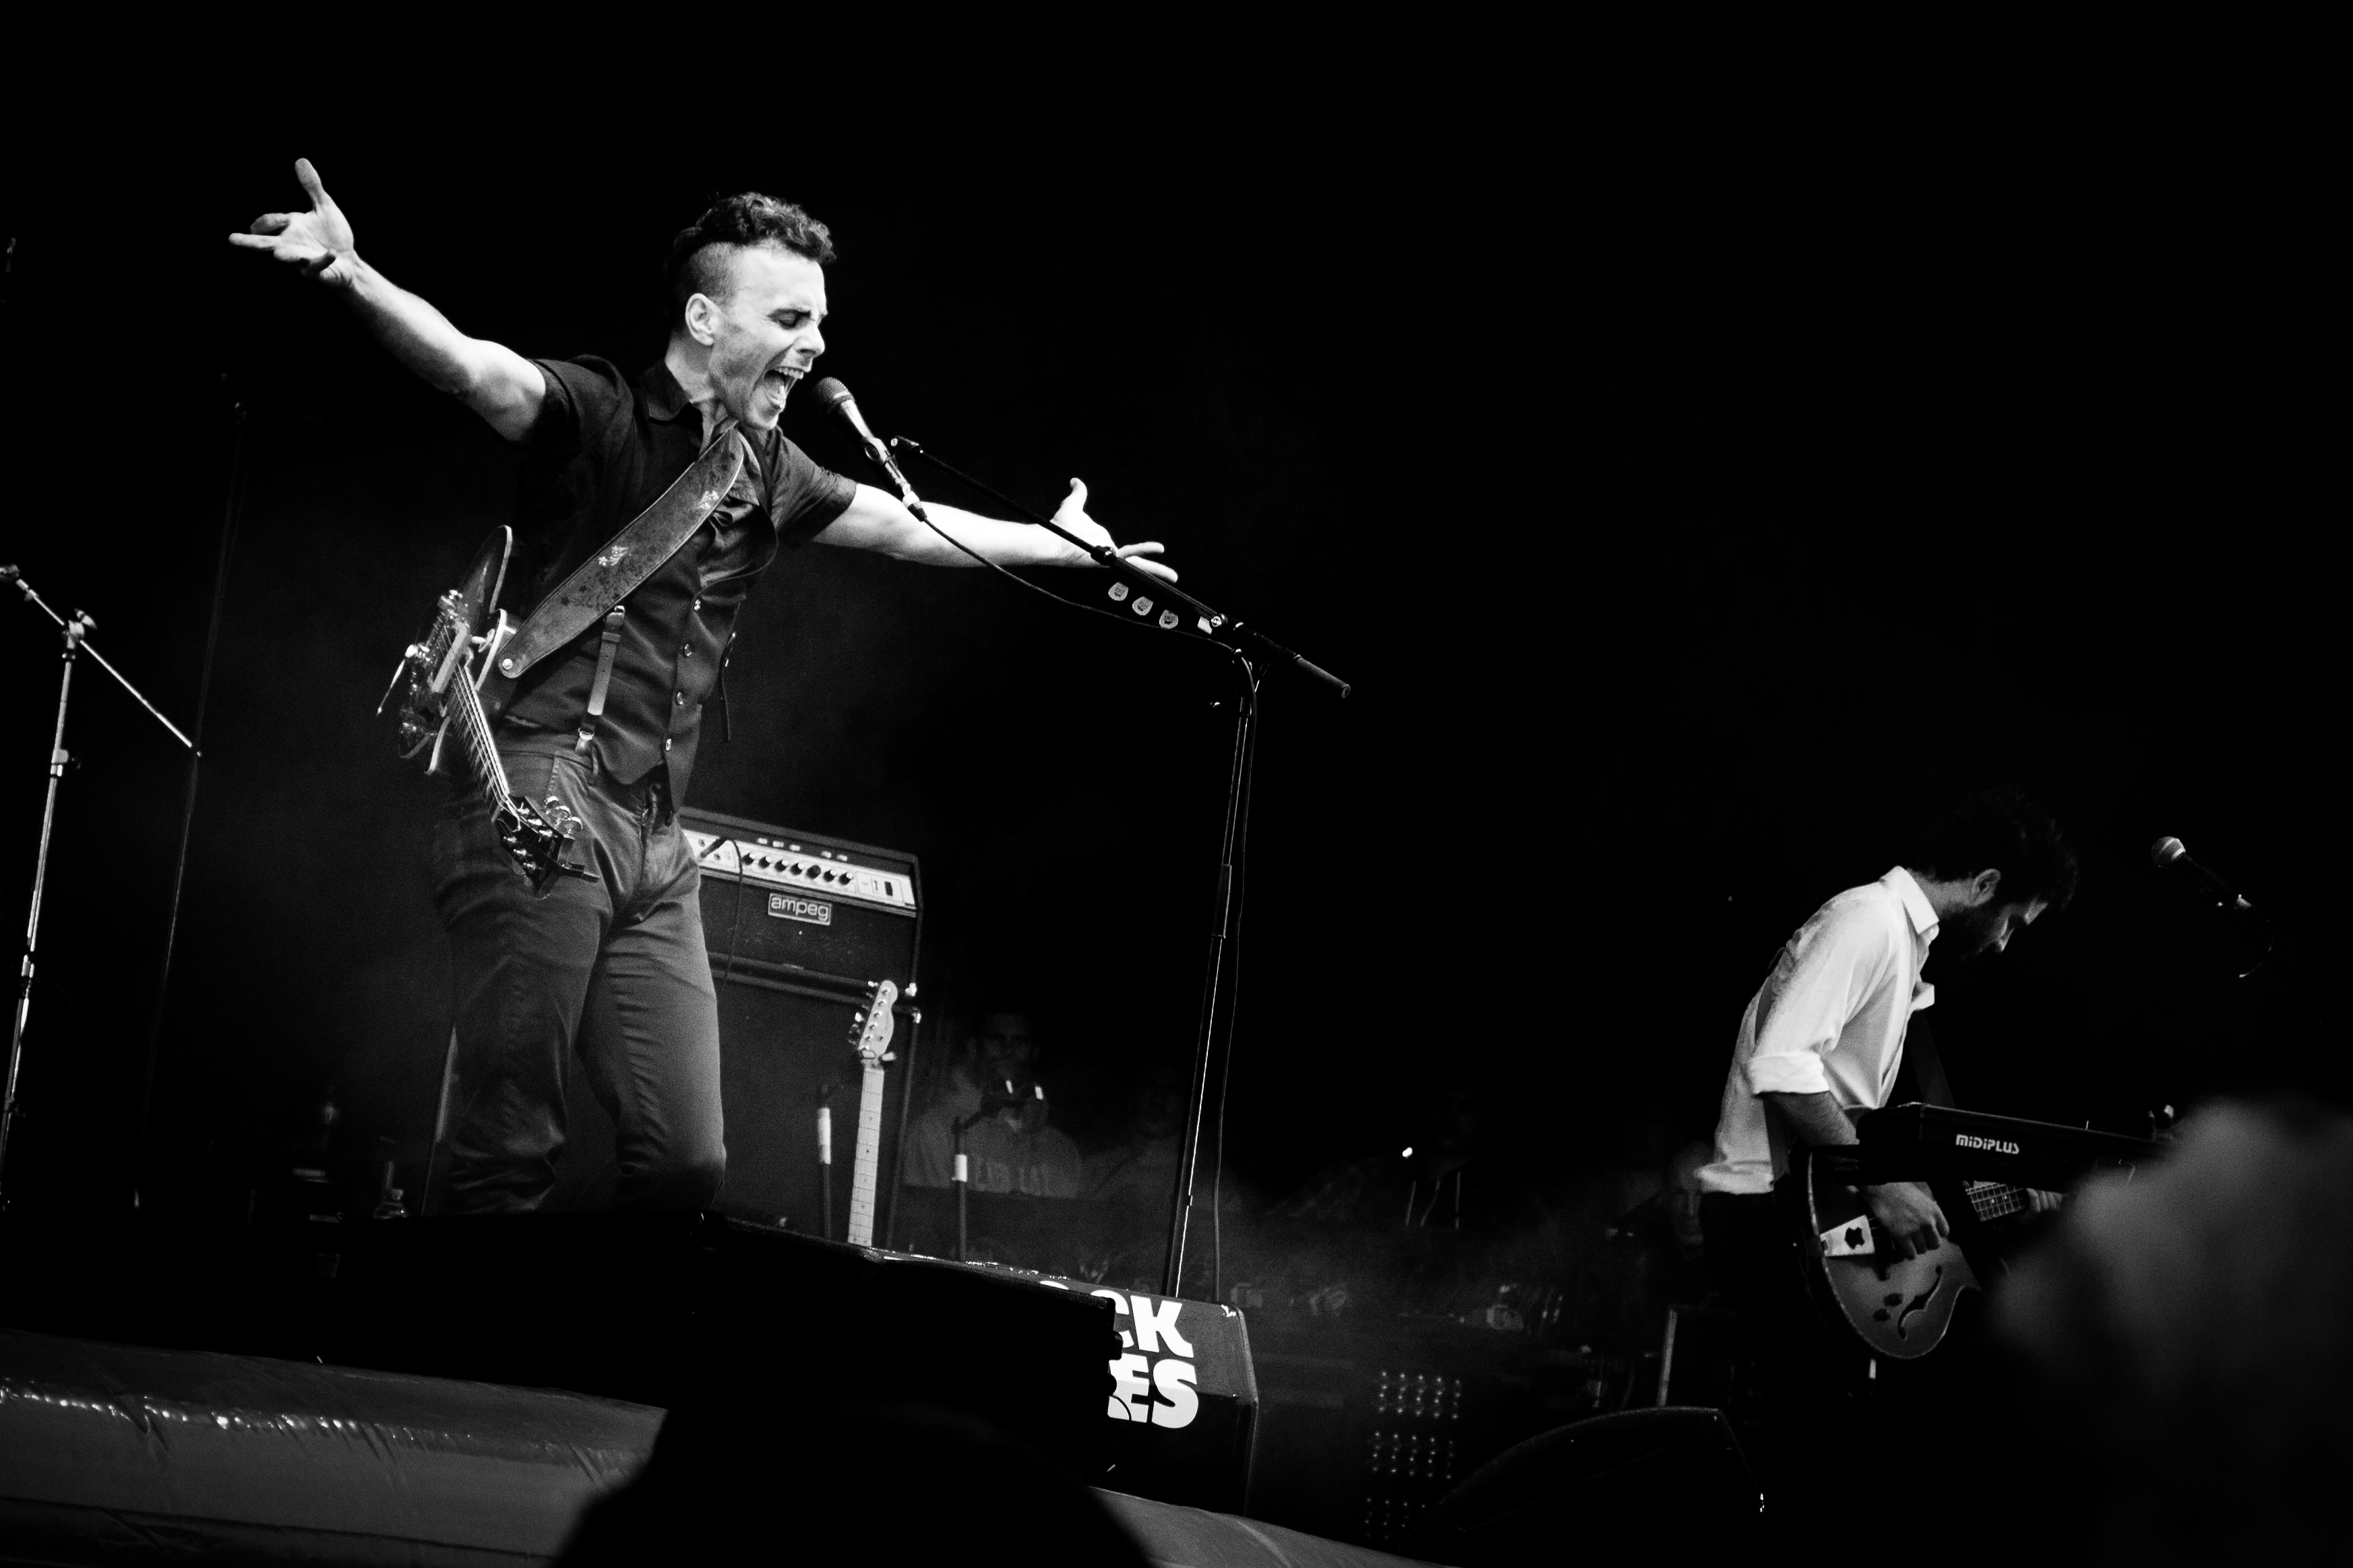
music, black and white, concert, live, green, canon, darkness, musician, black, room, monochrome, performance art, festival, eosm, gig, stage, 2013, belfort, eurockeennes, eurocks, asaf, avidan, greenroom, performance, bassist, event, guitarist, entertainment, performing arts, rock concert, monochrome photography